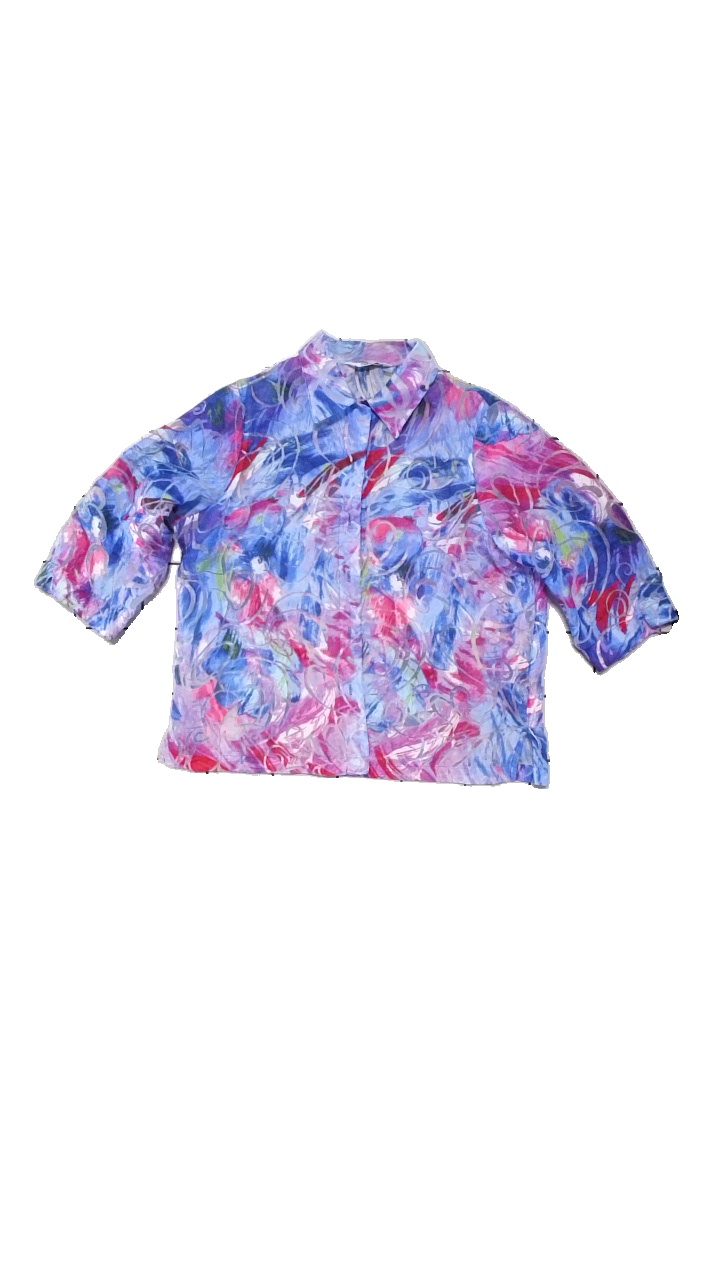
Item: Blouse (Ladies)
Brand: Alia Petites
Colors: Blue, Multicolor, Pink
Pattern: Other
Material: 70% rayon, 30% polyester
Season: Summer
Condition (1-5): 4
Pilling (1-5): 3
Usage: Reuse
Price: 50-100